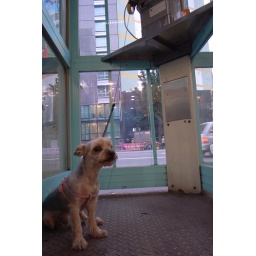
A dog in a telephone box in Seoul